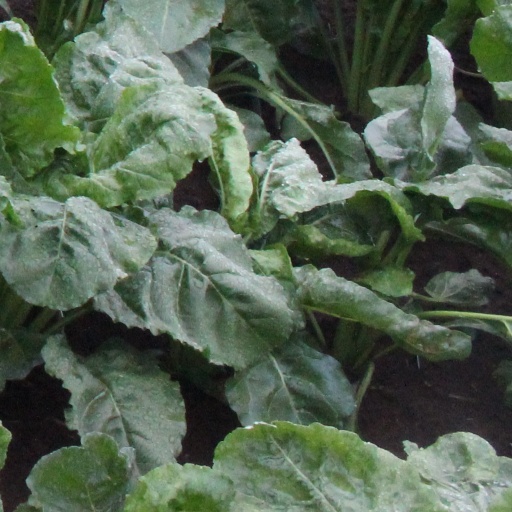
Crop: sugar beet